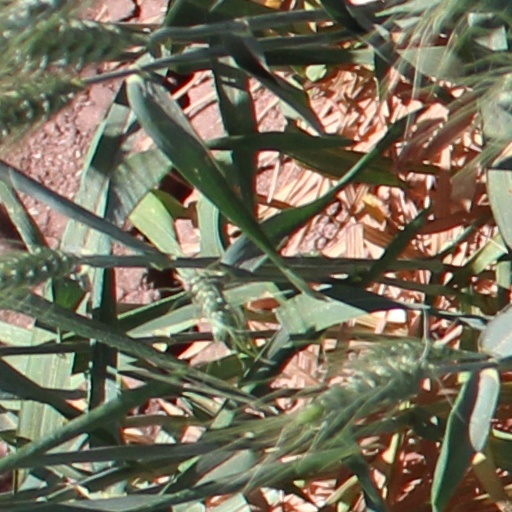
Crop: wheat